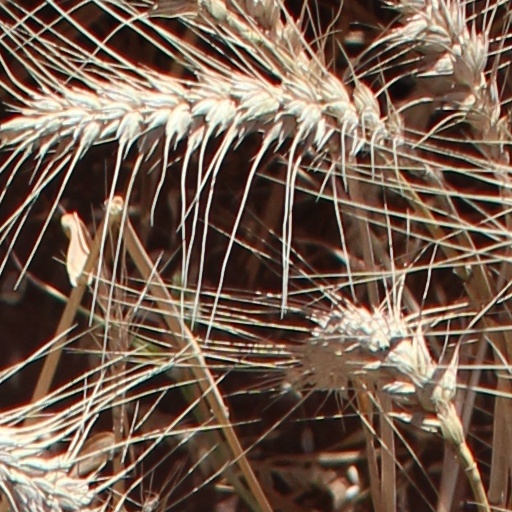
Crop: wheat